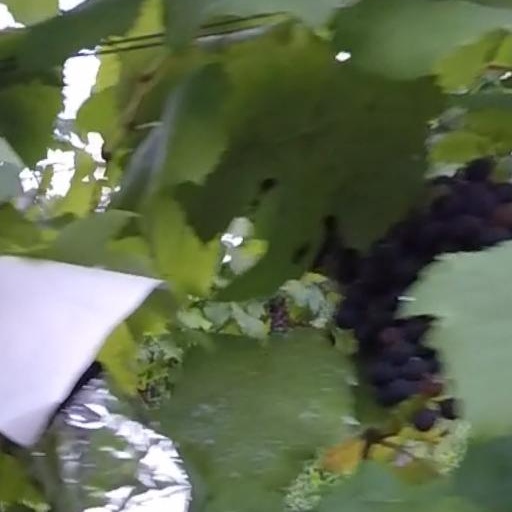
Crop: grape